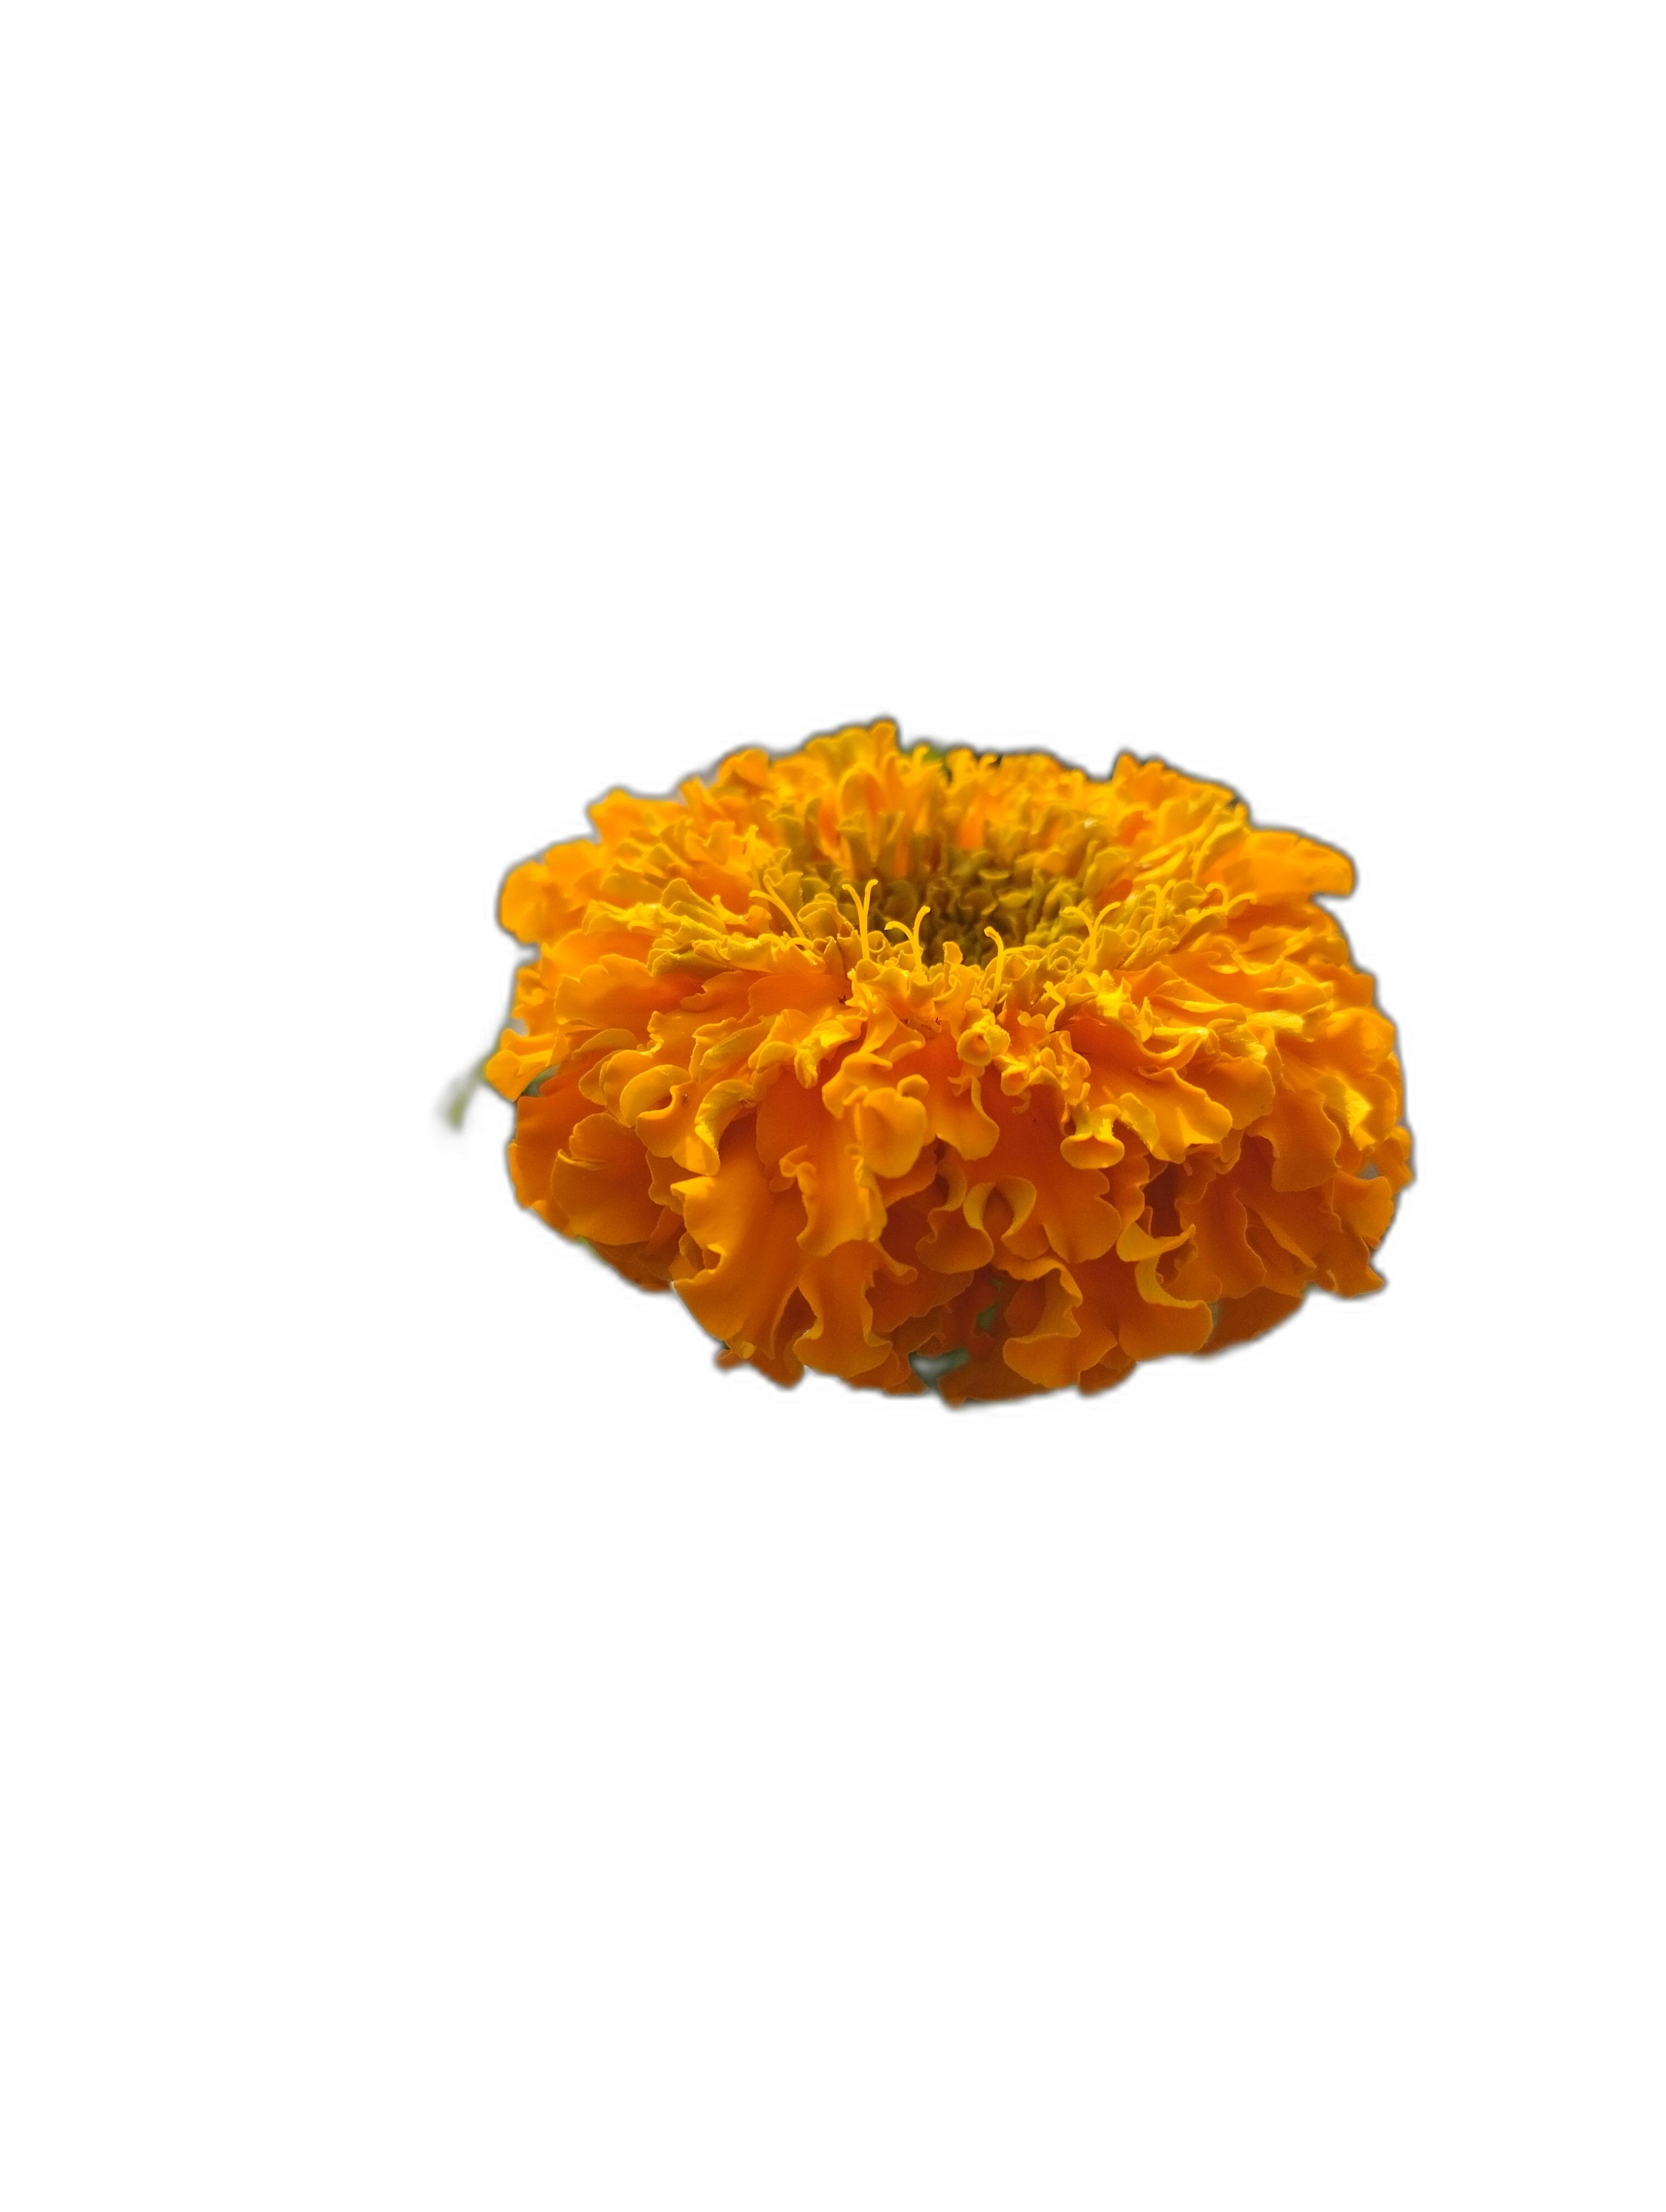
Label: Marigold